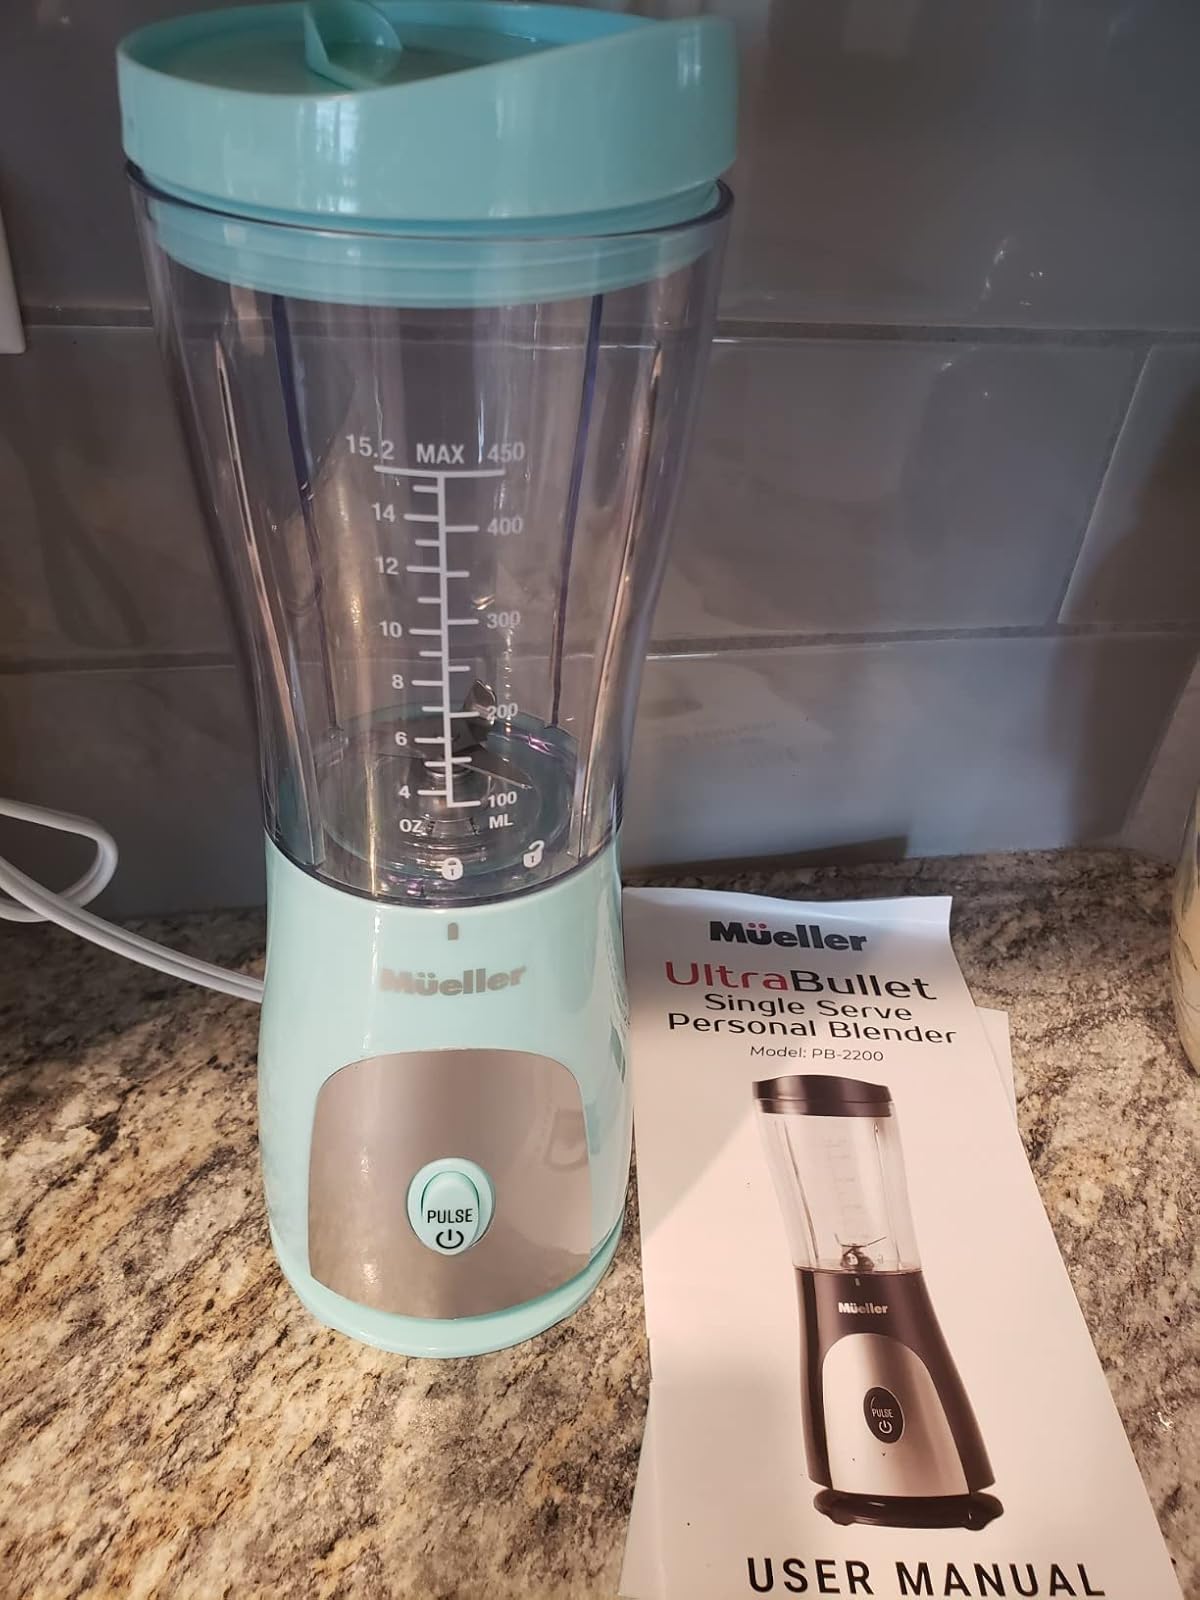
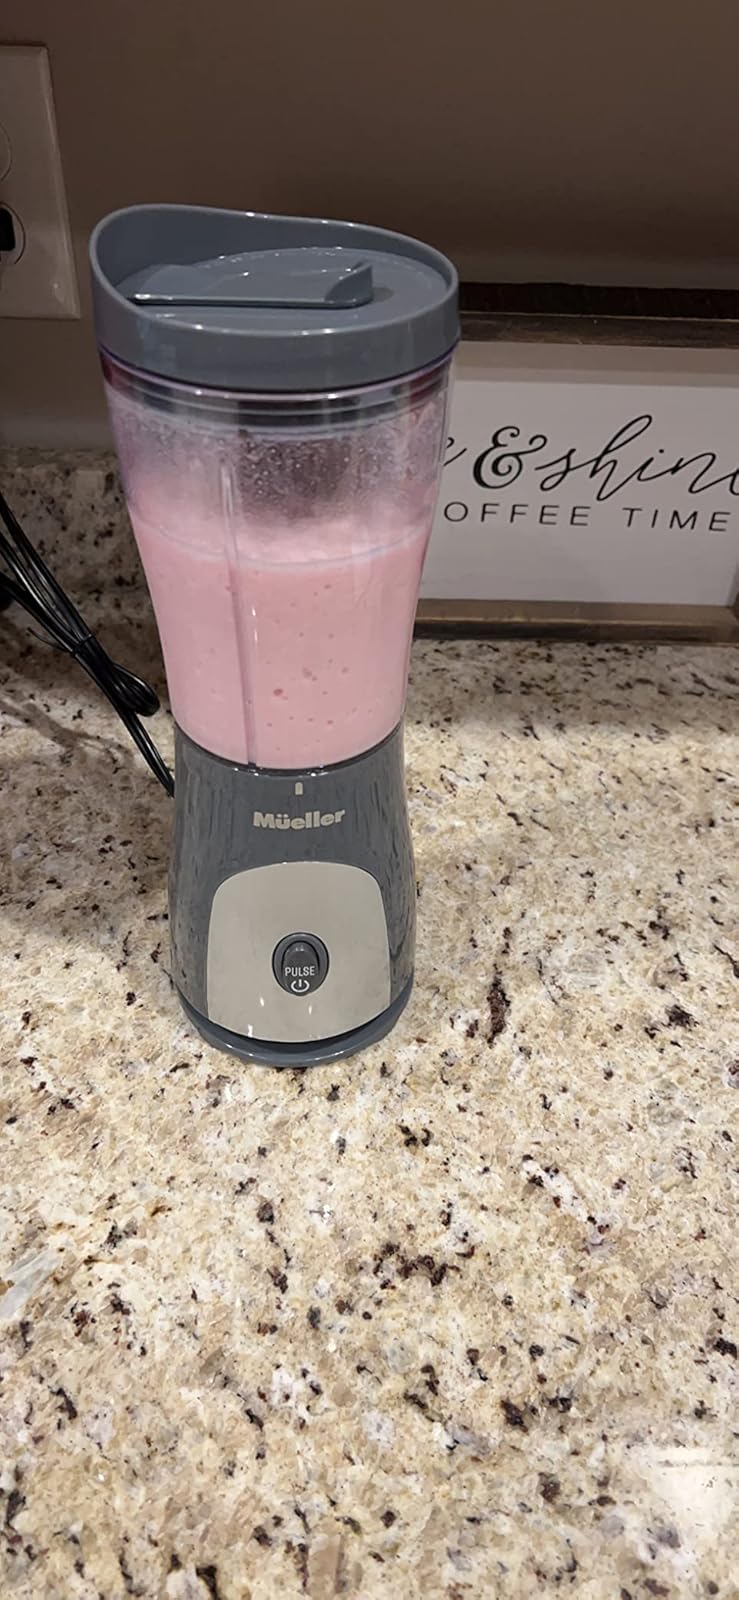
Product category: items_blender
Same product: no